Nissan Navara

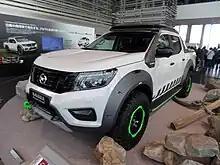
Navara EnGuard Concept (front)

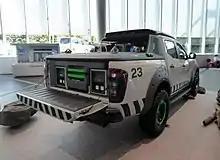
Navara EnGuard Concept (rear)

The EnGuard concept is a modified D23 Navara pitched directly towards emergency rescue organisations. Unveiled at the 2016 Hannover Motor Show, the concept is notable for being the first prototype with a Nissan designed and developed portable battery pack. Other features that cater for rescue organisations include an onboard DJI Phantom 4 drone, an increased ride height, strobe lights and a fully adjustable suspension system.